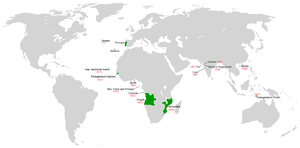
Les provinces ultramarines, ou provinces d'outre-mer, sont des divisions administratives du Portugal désignant ses colonies. Ce statut est utilisé de 1946 à 1976 dans un principe pluricontinental. L'Inde portugaise est la première à l'obtenir, avant qu'il ne soit généralisé à l'ensemble des colonies portugaises en 1951. Il perdure jusqu'au milieu des années 1970, où la plupart de celles-ci proclament leur indépendance ou sont annexées par des pays voisins.